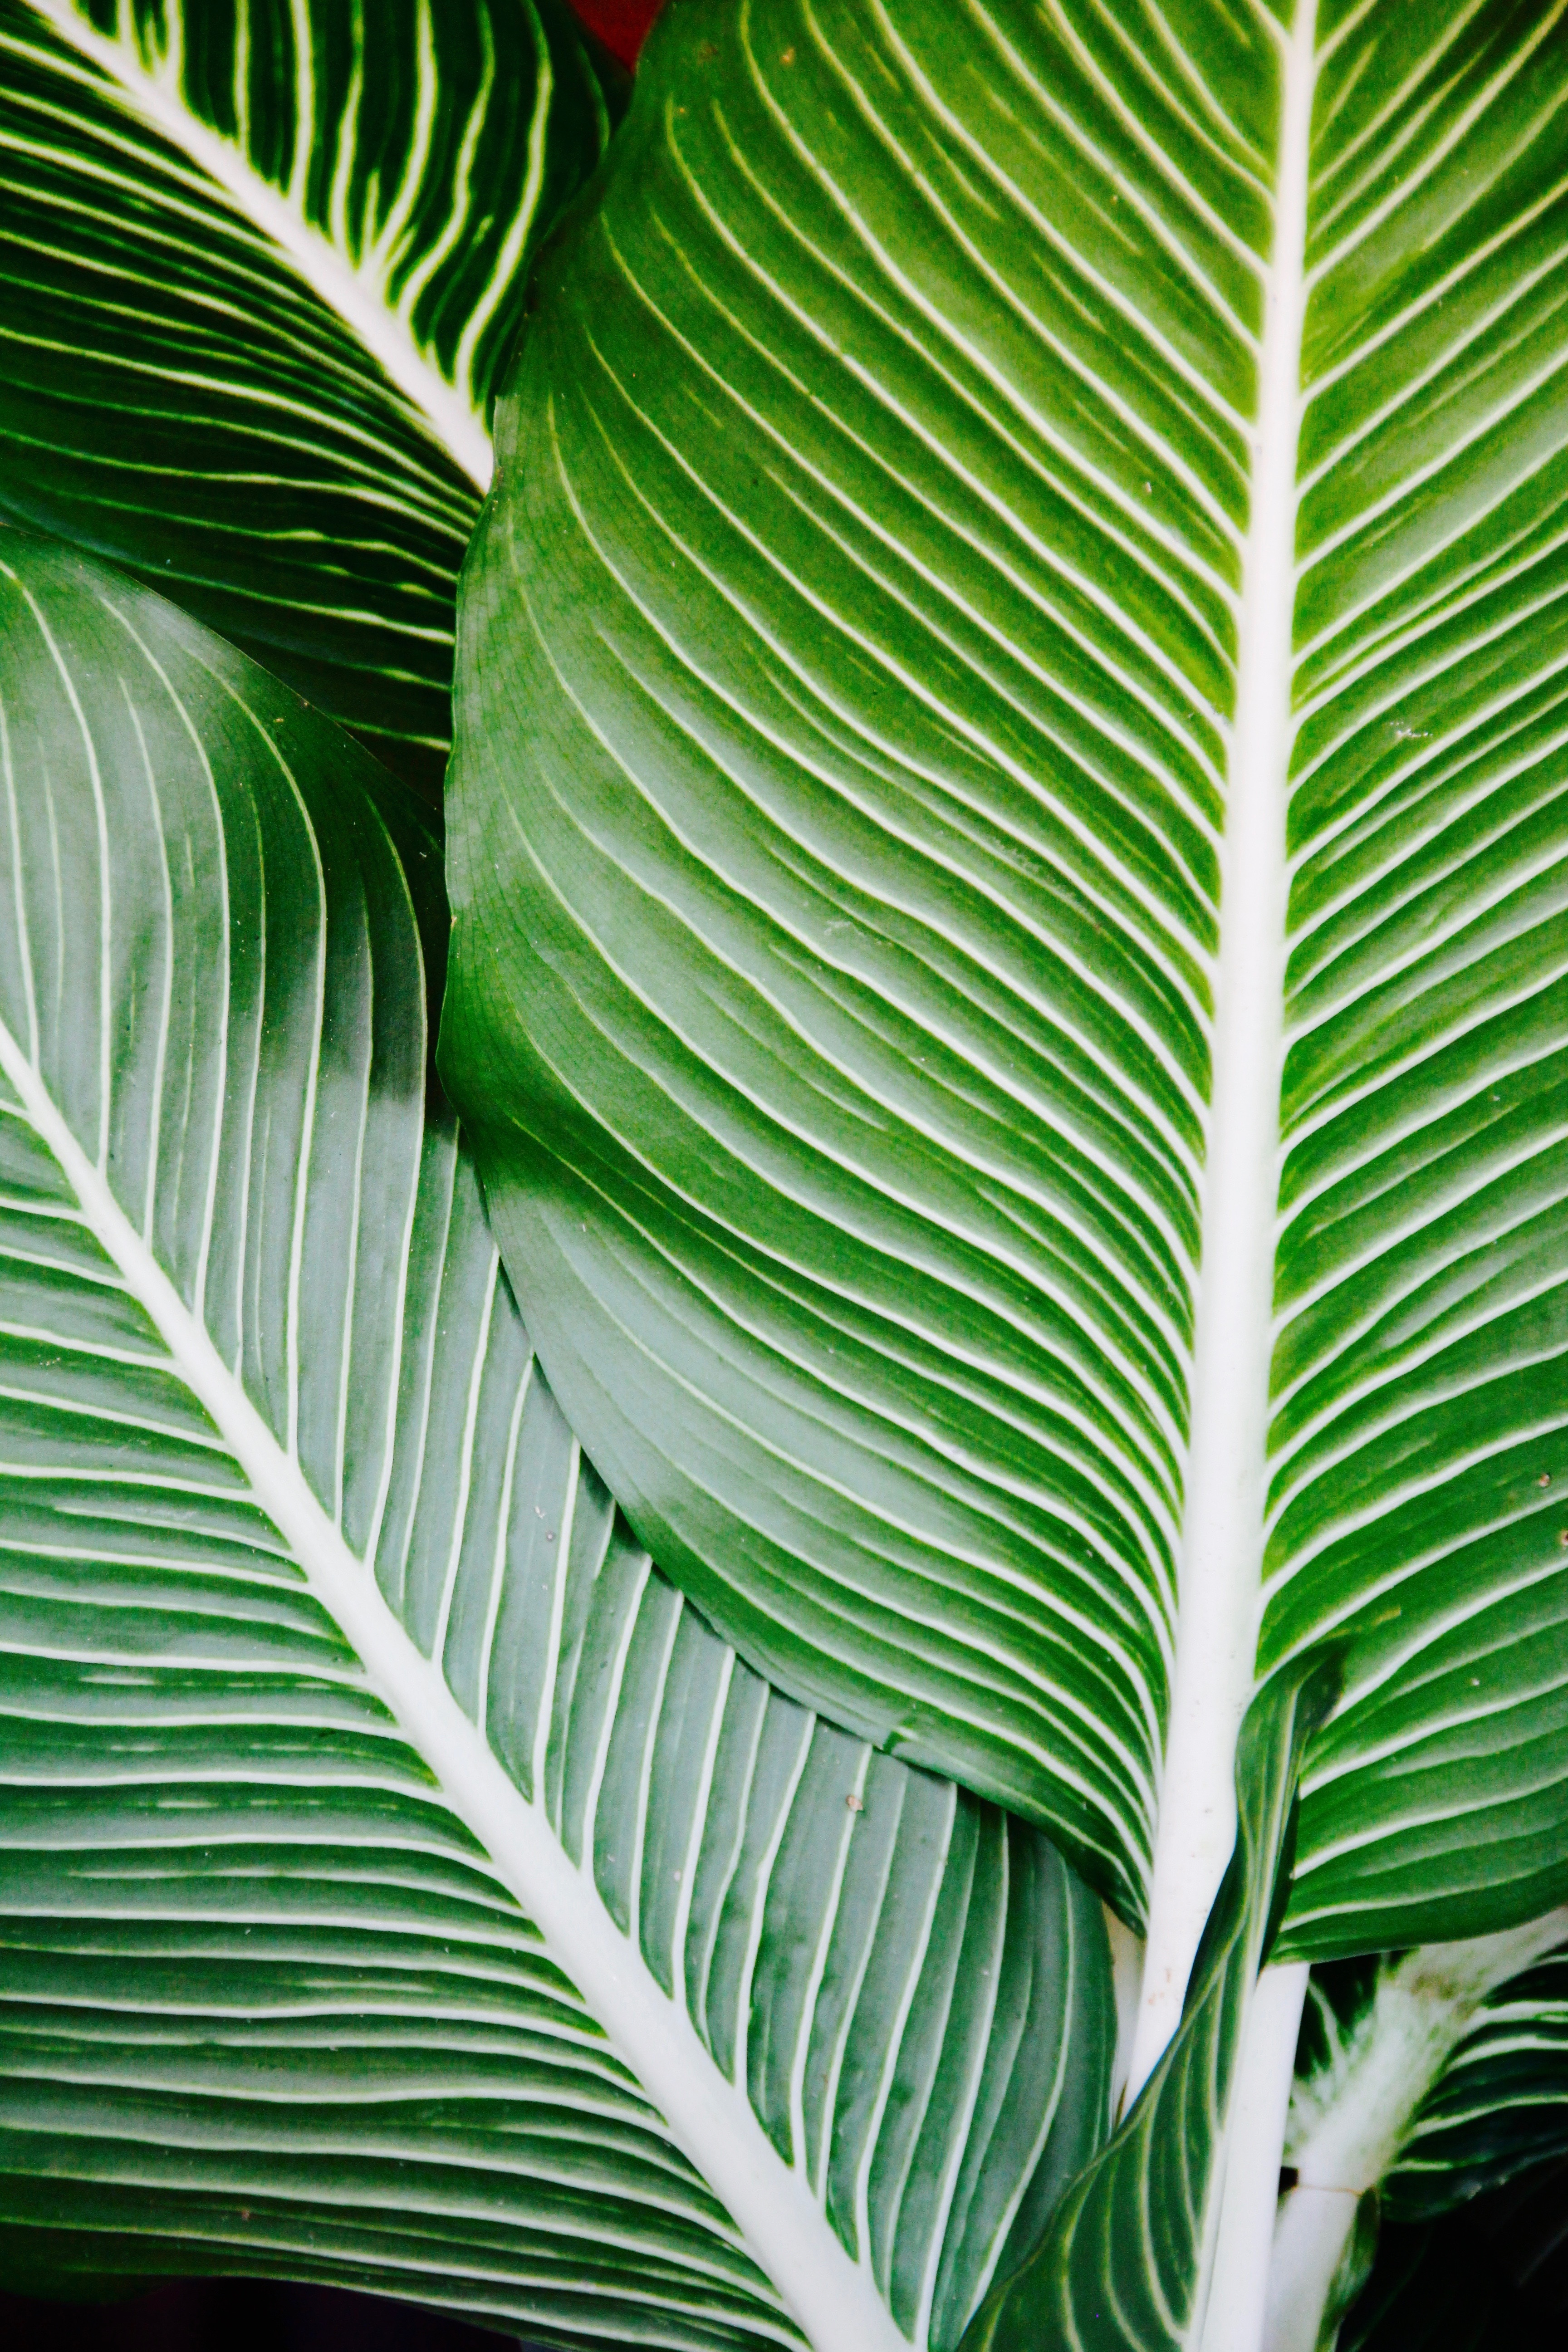
tree, nature, grass, branch, plant, palm tree, sunlight, leaf, flower, line, green, jungle, palm, tropical, botany, flora, frond, banana leaf, exotic, tropics, macro photography, palm leaf, palm fronds, plant stem, land plant, arecales, palm family